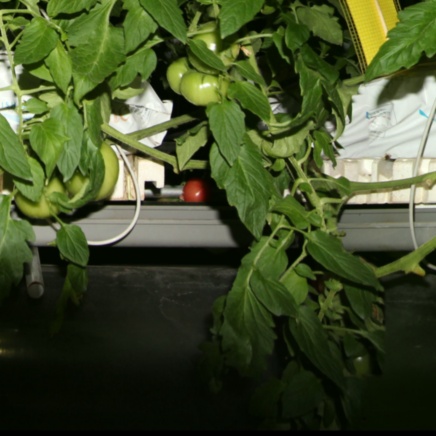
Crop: tomato